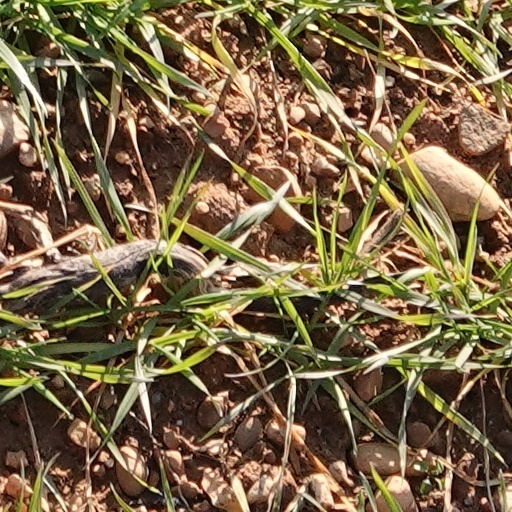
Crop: wheat